Town Life

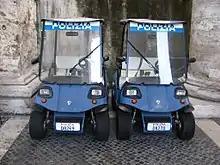
Italian State Police utility carts produced by Town Life S.p.A. in Vatican City.

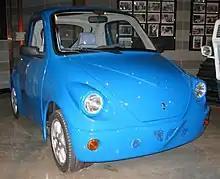
Town Life Ginevra

Two versions are available: the Ginevra has a 505cc gasoline or a 505cc diesel engine, and the Helektra which comes with an electric motor. Both a coupe and convertible version of this fiberglass body vehicle are listed as available.